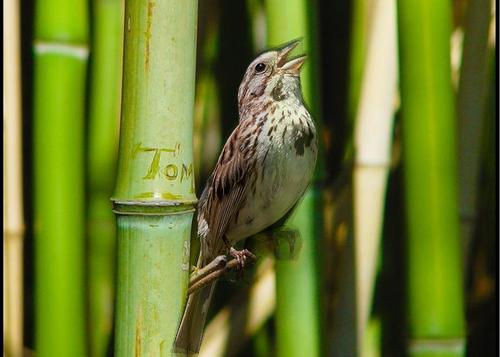
Bird species: Song_Sparrow
Bird type: landbird
Background: land